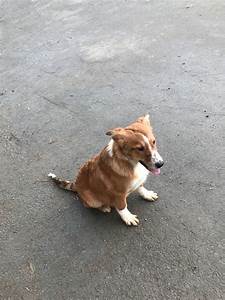
Label: dog